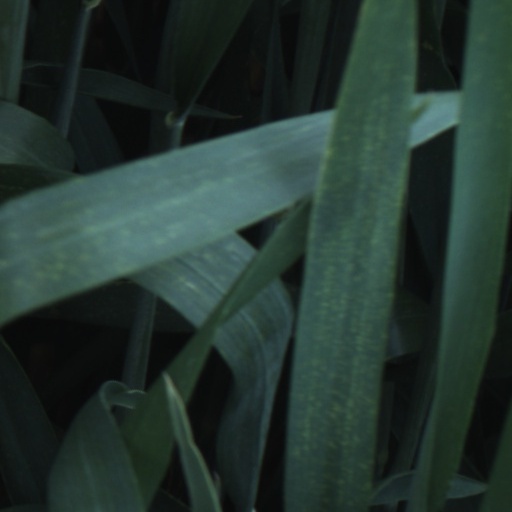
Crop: wheat